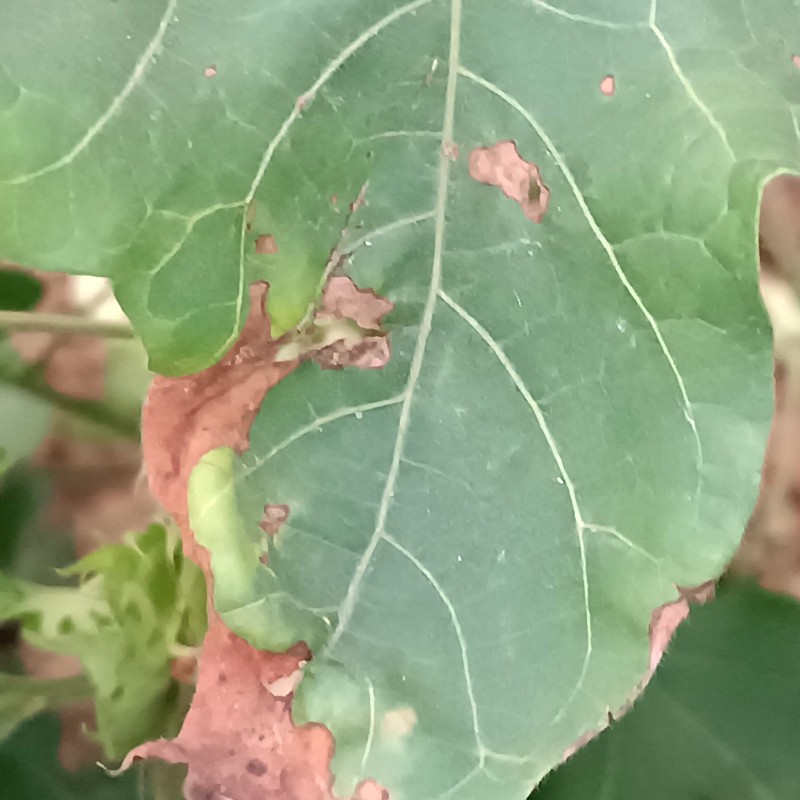
Label: Leaf Hopper Jassids